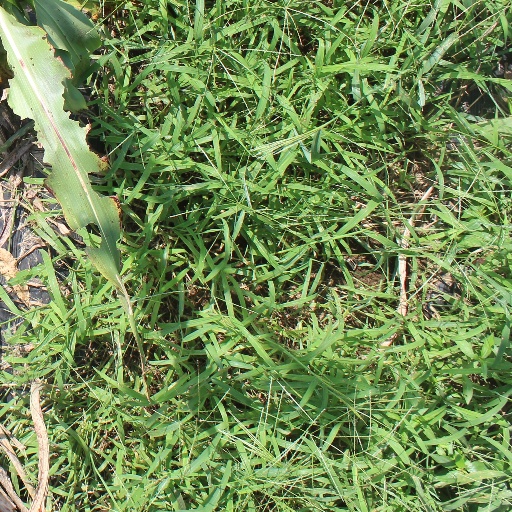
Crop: sorghum